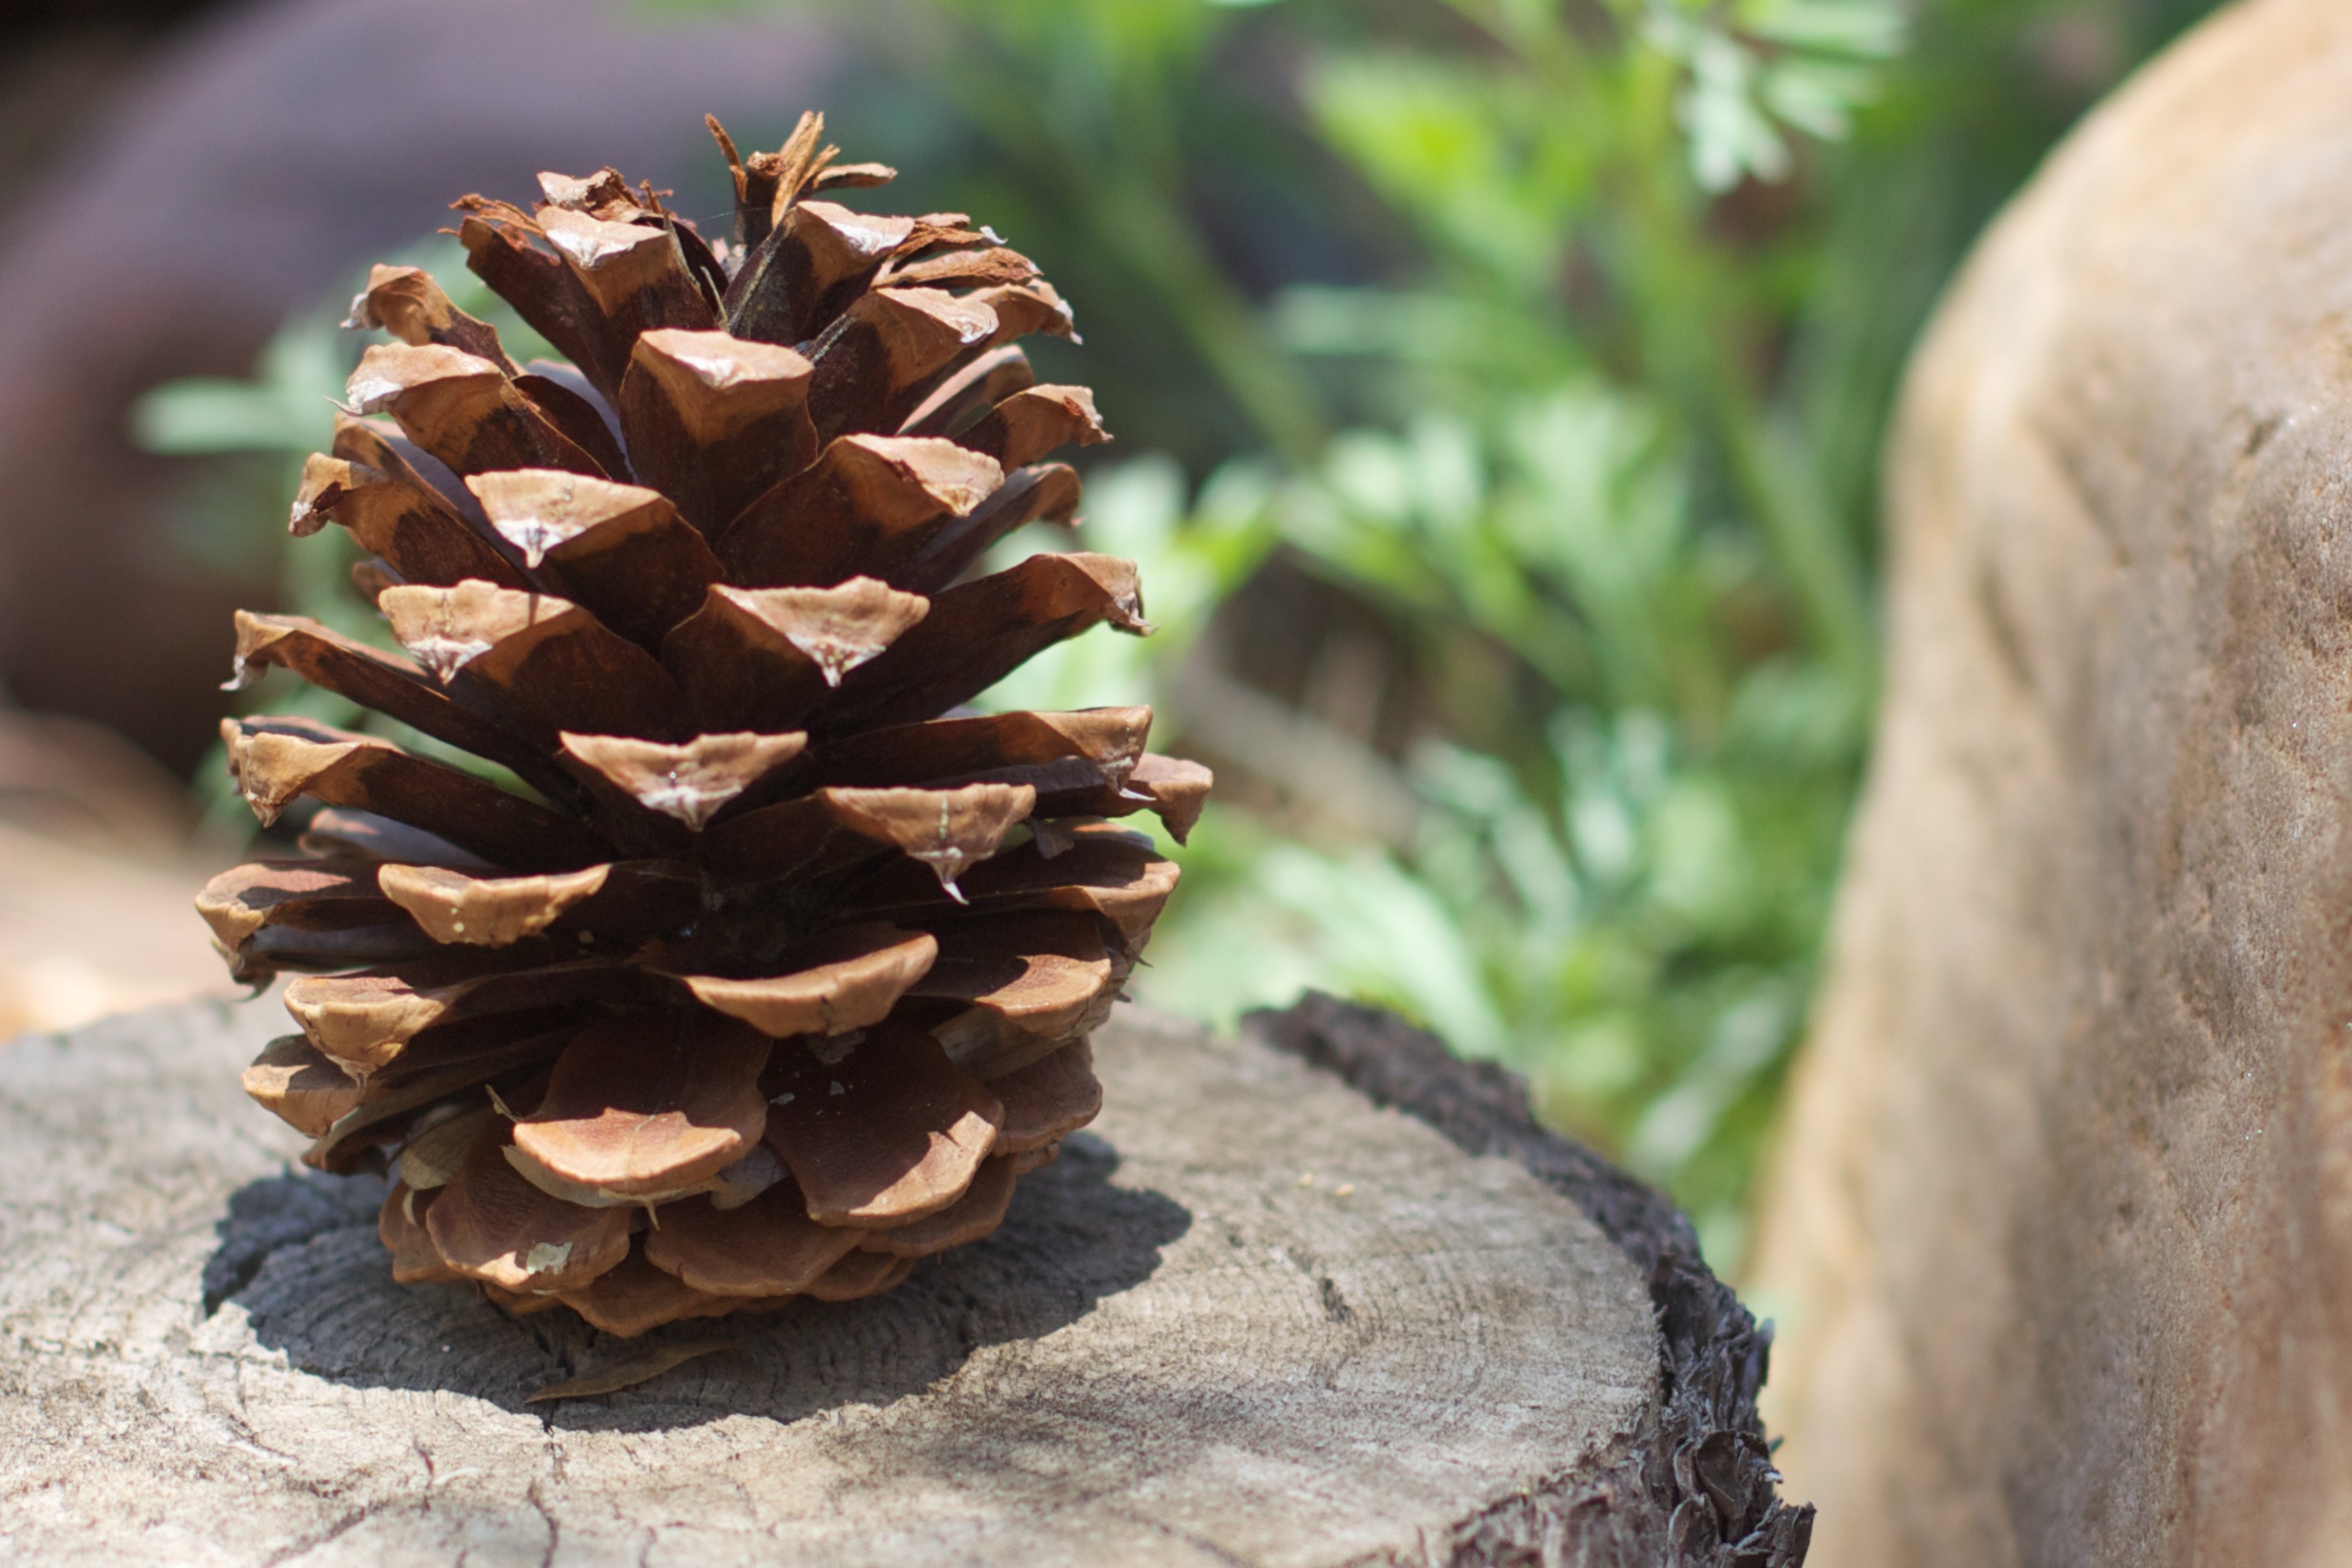
tree, branch, plant, wood, leaf, flower, trunk, botany, flora, close up, spruce, 5cardnv, macro photography, oyster mushroom, woody plant, land plant, conifer cone